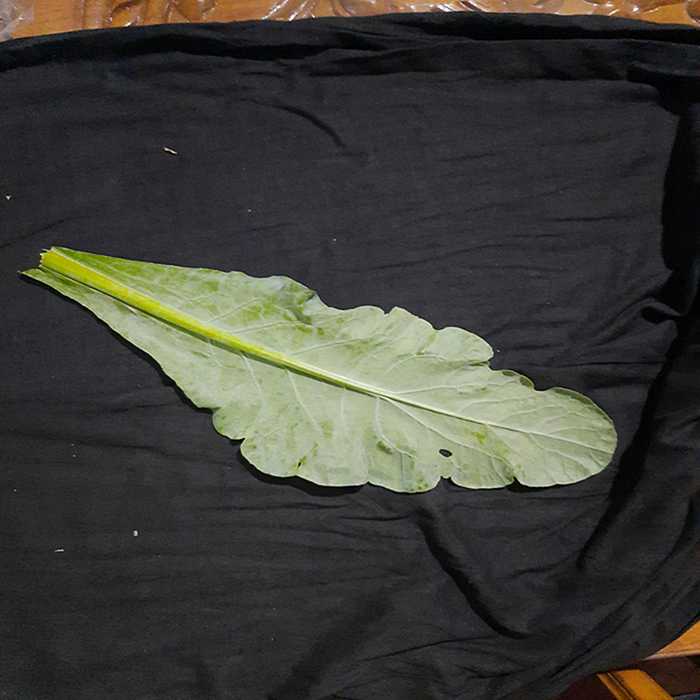
Plant: Cauliflower
Label: Fresh leaf